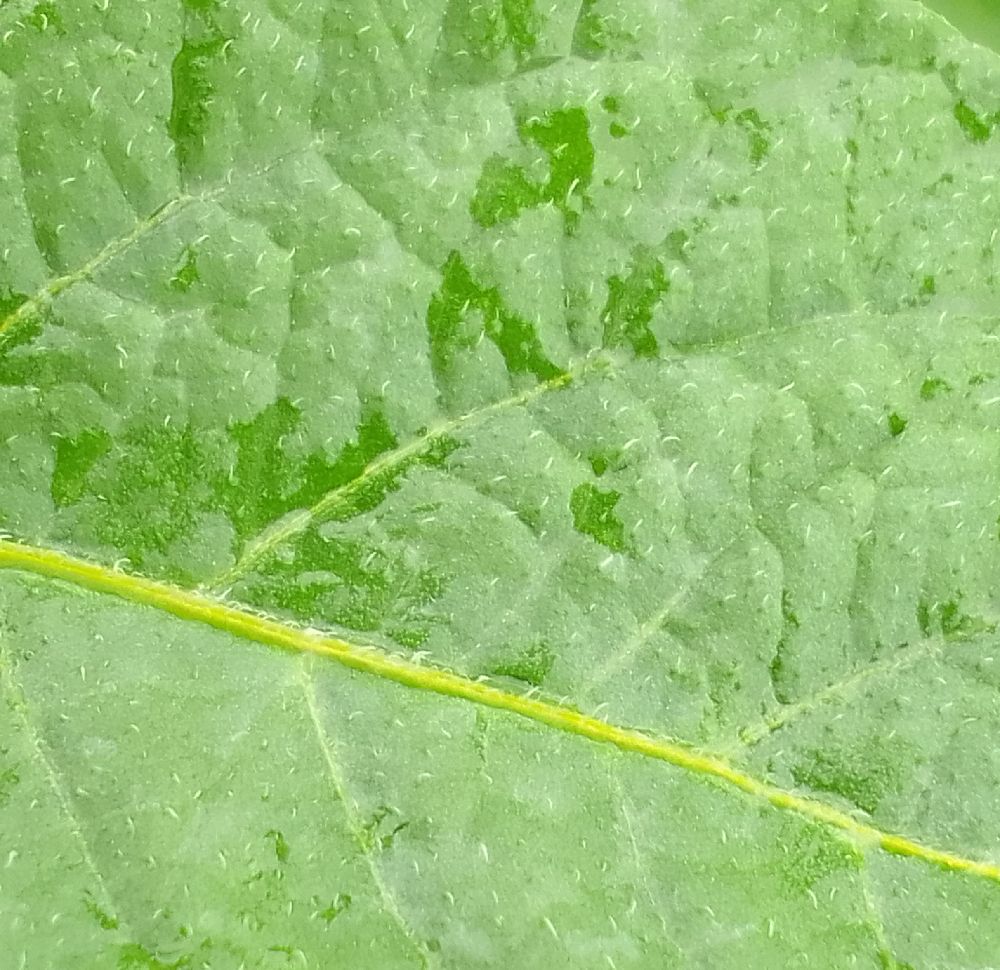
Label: Healthy